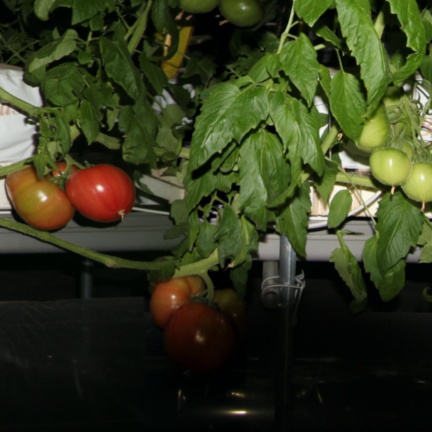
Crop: tomato